Kamennogorsk

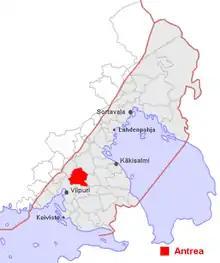
Location of Antrea in Finland between 1869 and 1940. The area transferred to the Soviet Union after the Winter War is shown in grey.

Human habitation in the area where Kamennogorsk now stands goes back to the Stone Age. In the beginning of the 20th century, a Stone Age site was discovered under a layer of peat. Findings at the site included wooden and flint implements, polished instruments of shale, remains of net of nettle fibers, sixteen fishing floats of piny bark, thirty-one stone plummets, a long bone dagger, and remains of nets with a length of and a width of up to .